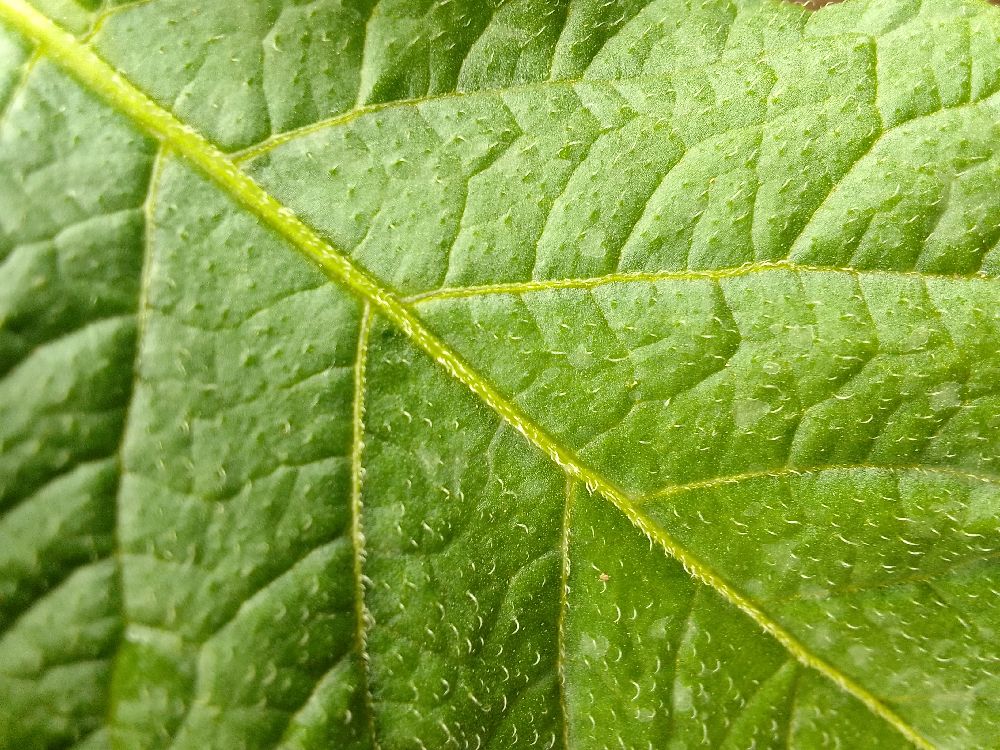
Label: Healthy